Hotel Monteleone

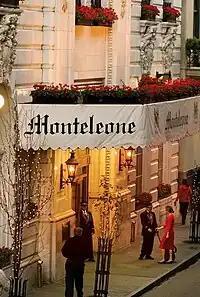
Hotel Monteleone as seen from Royal Street

Hotel Monteleone is a family-owned and operated hotel located at 214 Royal Street in the French Quarter of New Orleans, Louisiana, U.S. The hotel includes the only high-rise building in the interior French Quarter and is well known for its Carousel Piano Bar & Lounge, a rotating bar.